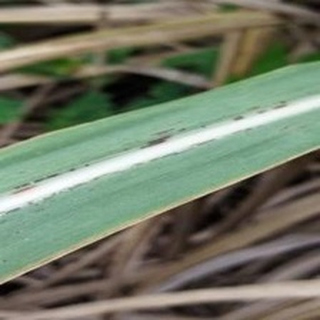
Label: sugarcane_rust